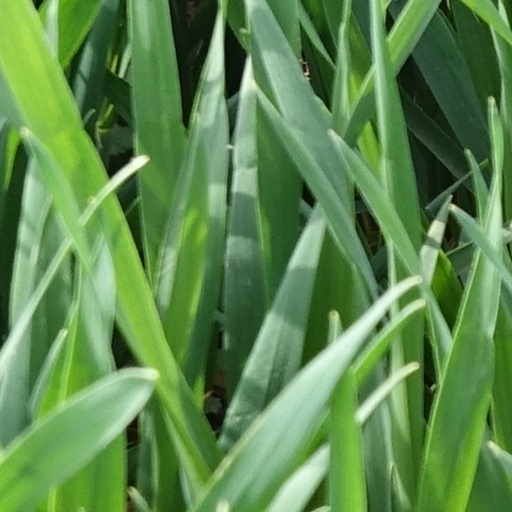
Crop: wheat